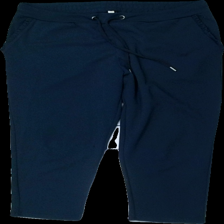
View: front
Type: Trousers
Category: Ladies
Brand: Soya/Soyaconcept
Colors: Blue
Material: 100% polyester
Cut: Regular
Size: M
Season: All
Damage location: top right
Damage 2 location: bottom right
Damage 3 location: top center
Price range: <50
Recommended usage: Export
Description: blå byxor, mycket noppriga